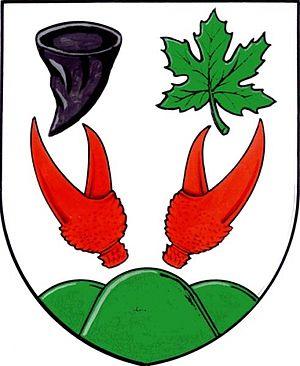
Chlumětín est une commune du district de Žďár nad Sázavou, dans la région de Vysočina, en République tchèque. Sa population s'élevait à 205 habitants en 2019.
Černá est une commune du district de Žďár nad Sázavou, dans la région de Vysočina, en République tchèque. Sa population s'élevait à 297 habitants en 2019.